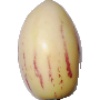
Label: Pepino 1